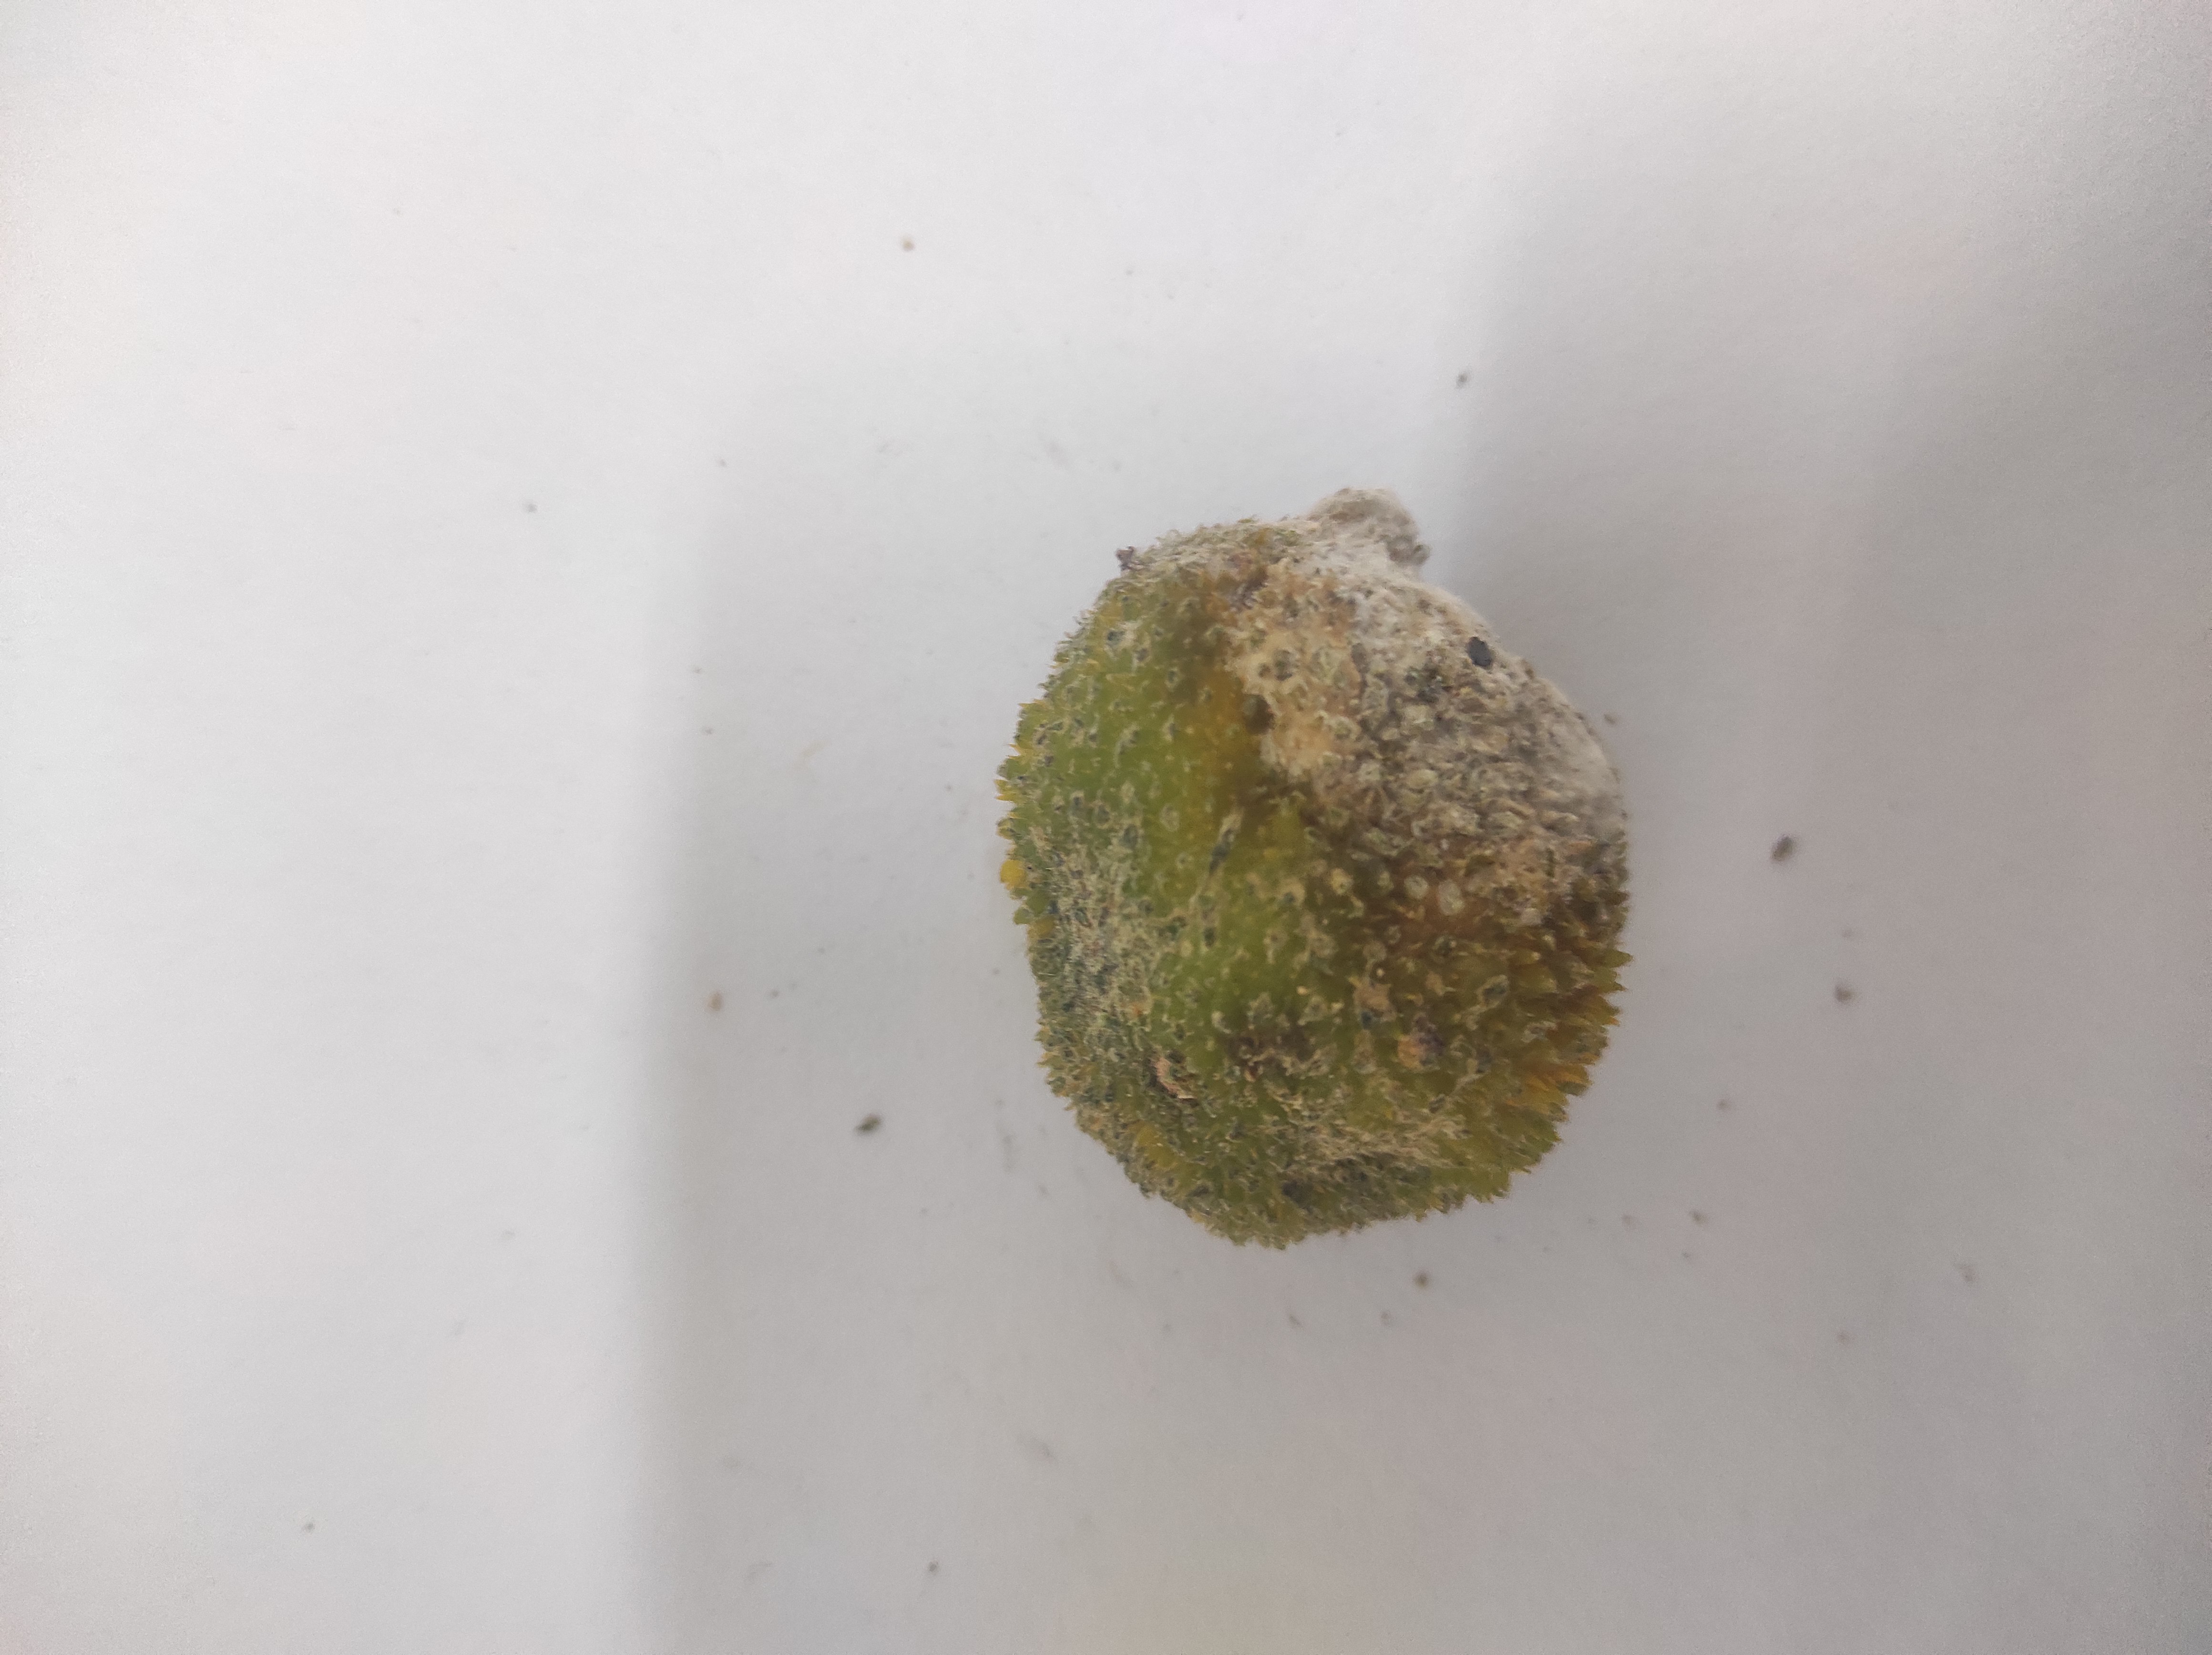
Crop: Spiny Gourd
Condition: Damaged